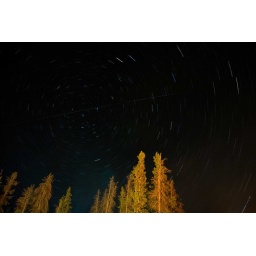
Star trails with trees illuminated by our firelight. The faint horizontal line through the sky was an airplane.